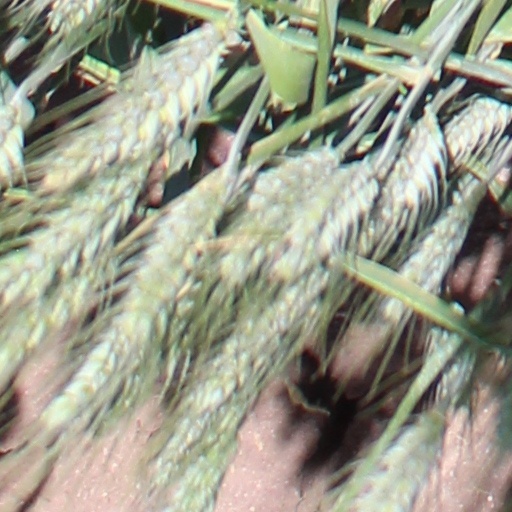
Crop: wheat